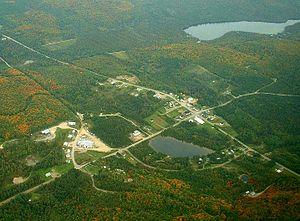
Vue aérienne du village de Saint-Pierre-de-Lamy au Témiscouata (Québec)
Saint-Pierre-de-Lamy est une municipalité dans la municipalité régionale de comté du Témiscouata au Québec, située dans la région administrative du Bas-Saint-Laurent. Une centaine d'habitants réside actuellement dans cette municipalité.